Marion Merrell Dow

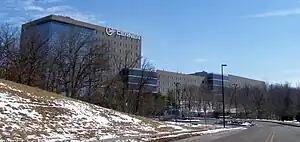
Marion's office space in Kansas City was taken over in 2006 by Cerner Corporation

The company traces its roots back to 1828 when William S. Merrell opened the Western Market Drug Store at Sixth Street and Western Row (now Central Avenue) in downtown Cincinnati, Ohio. Merrell expanded into the wholesale drug business. Following his death in 1880 his sons formed the William S. Merrell Chemical Company.